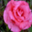
Label: rose